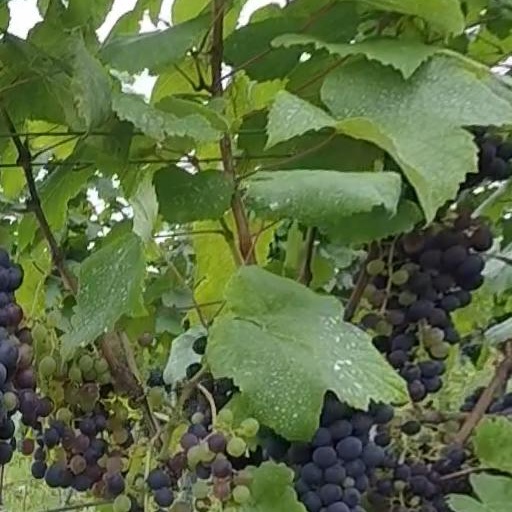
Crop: grape